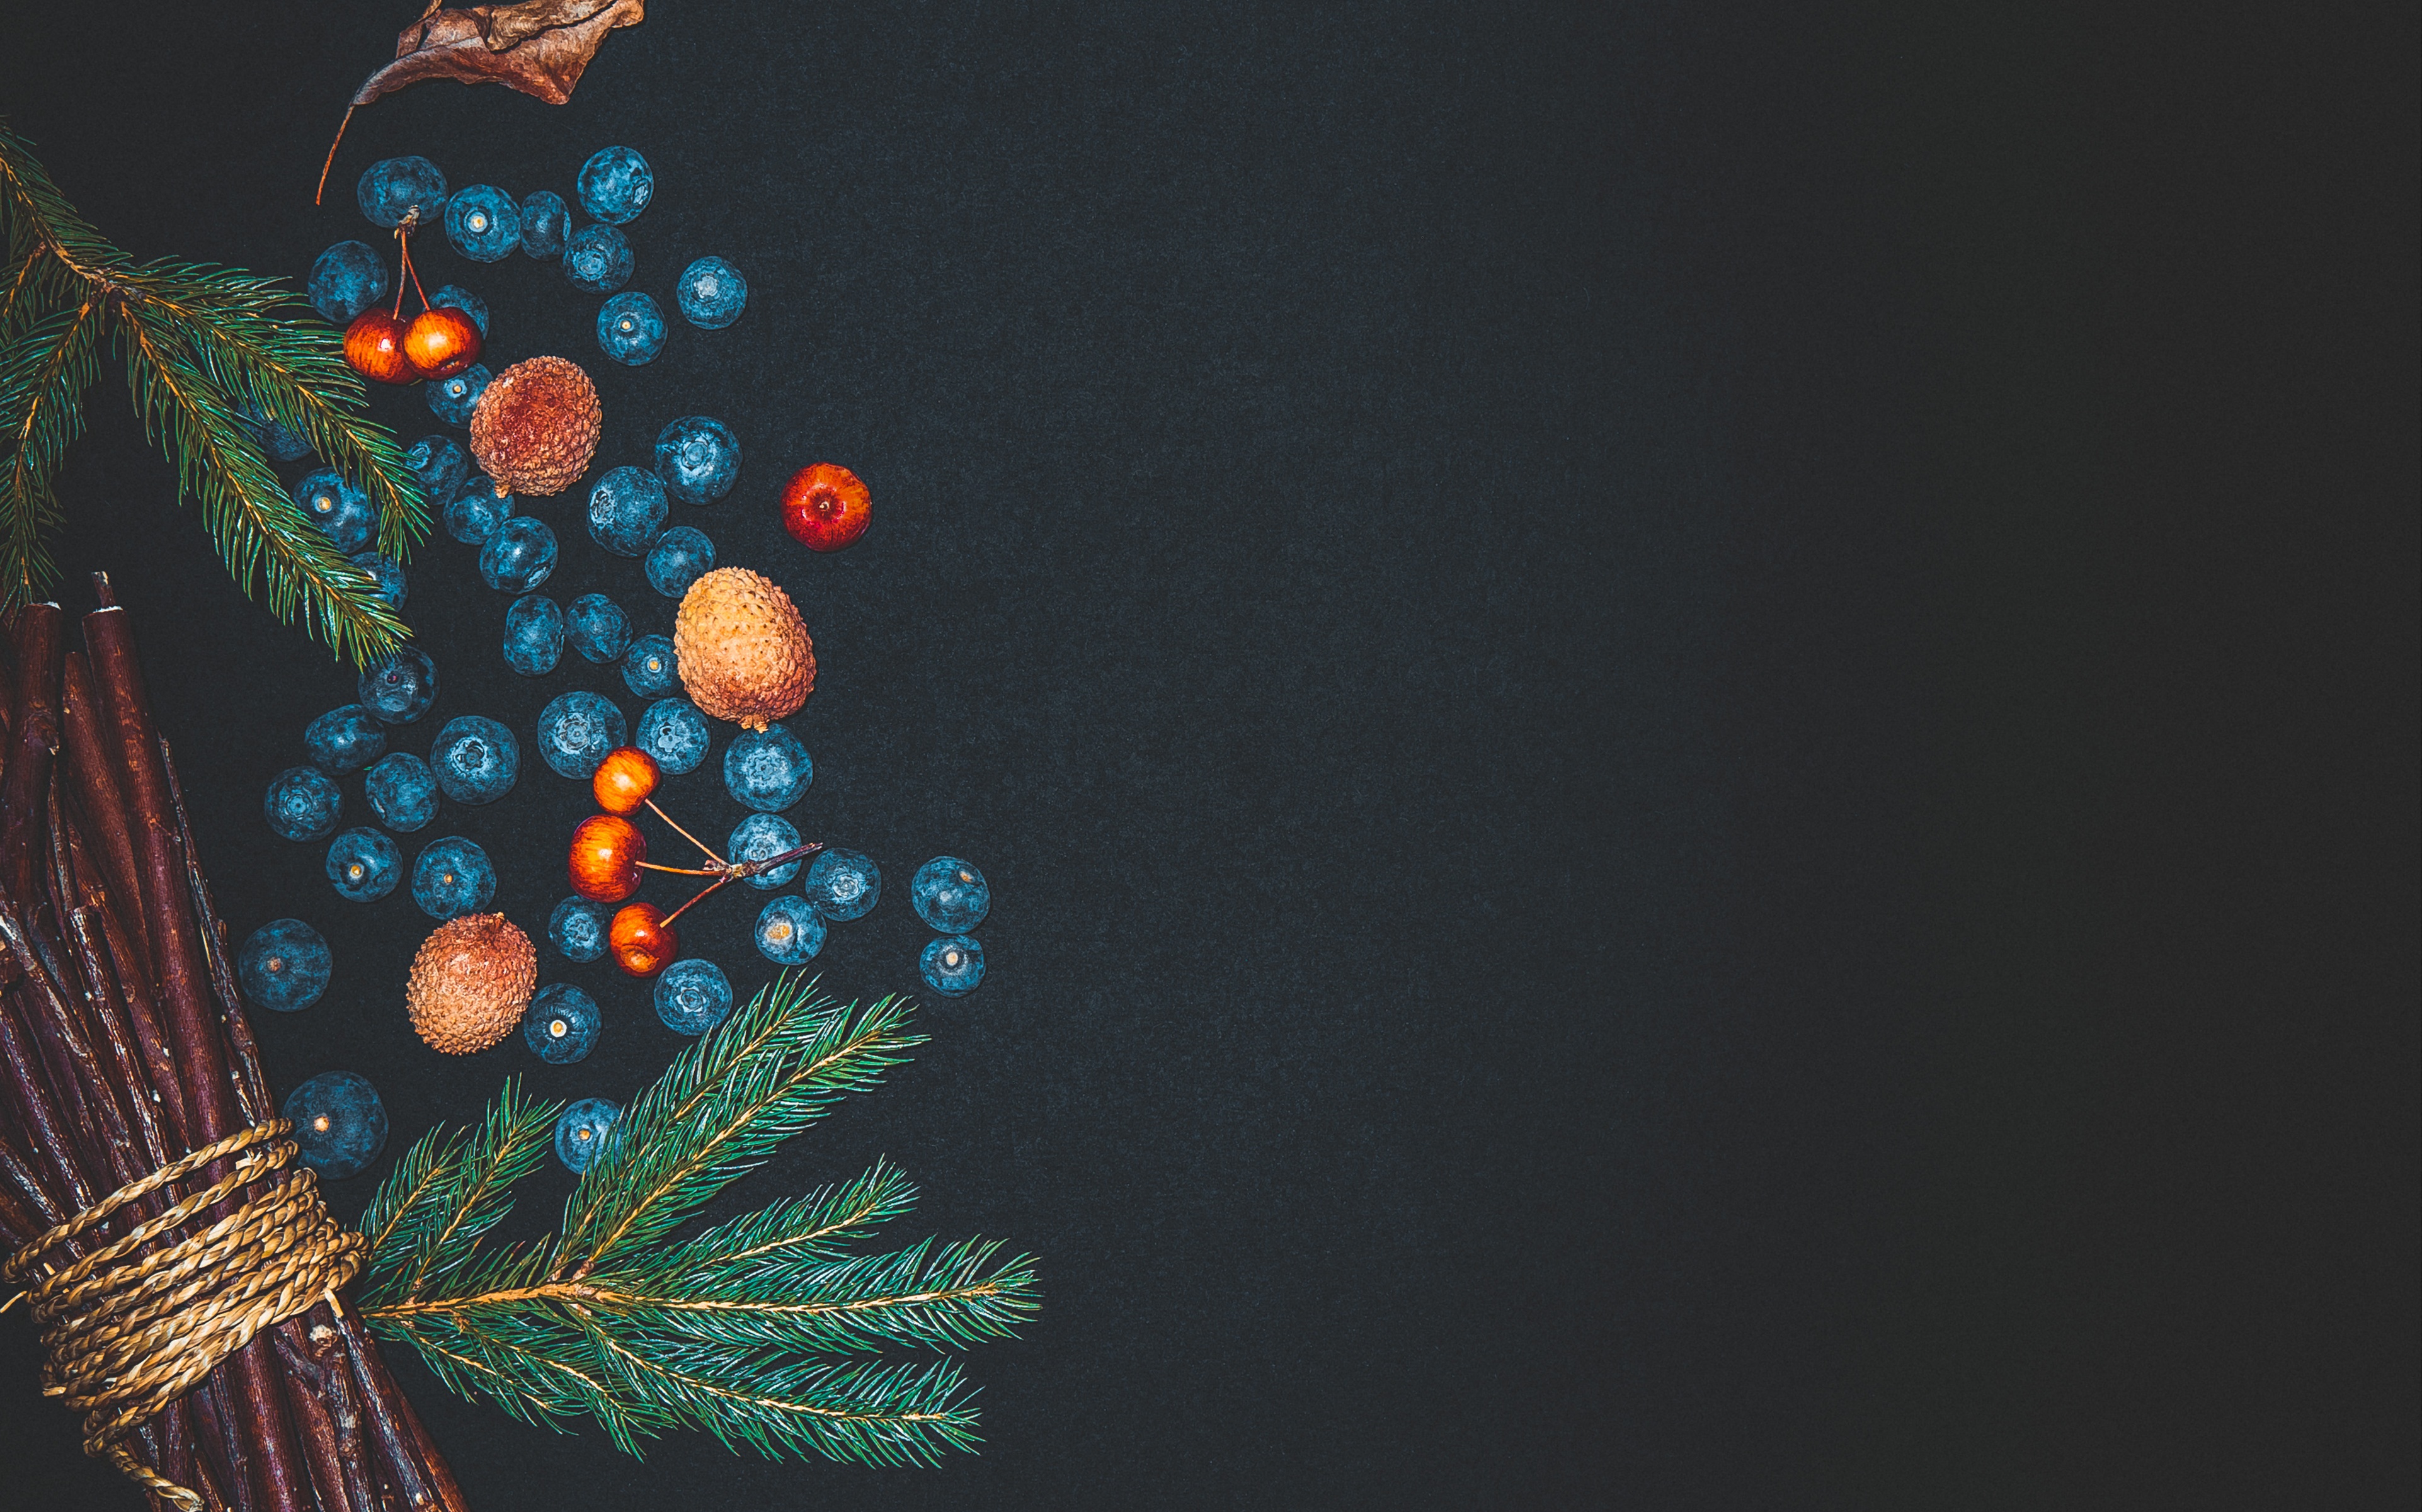
branch, blueberry, blue, christmas, christmas tree, christmas decoration, flatlay, wood sticks, seasonal, computer wallpaper